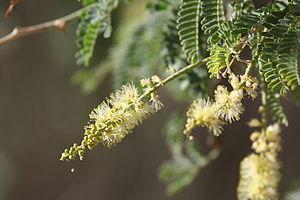
Faidherbia albida est une espèce d’arbres de grande taille de la famille des Fabaceae, originaire d'Afrique et du Moyen-Orient. Cet arbre est la seule espèce du genre Faidherbia.